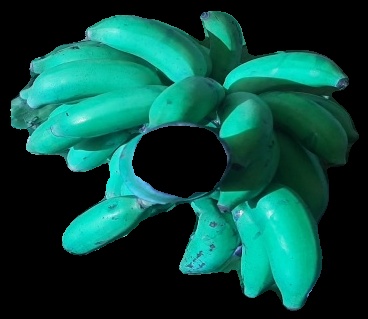
Variety: elakki-bale
Grade: grade3